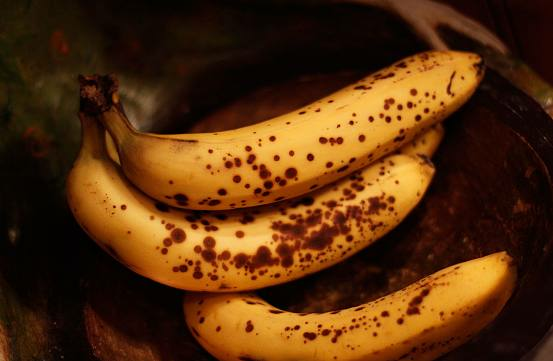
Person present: No